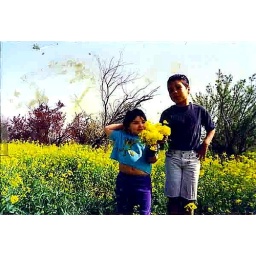
the yellow in the flowers